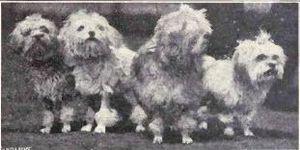
Le petit chien lion est une race de chiens originaire de France. Des petits chiens de compagnie toilettés en lion existent depuis le XVᵉ siècle. L'origine exacte de la race est inconnue : elle est probablement issue de nombreux croisements avec des caniches, des bichons et des barbets. Très populaire notamment au XVIIIᵉ siècle, les effectifs de la race ont fortement décru durant le XIXᵉ siècle et dans les années 1960, le petit chien lion est déclaré « chien le plus rare du monde ». La race est toujours assez peu représentée.